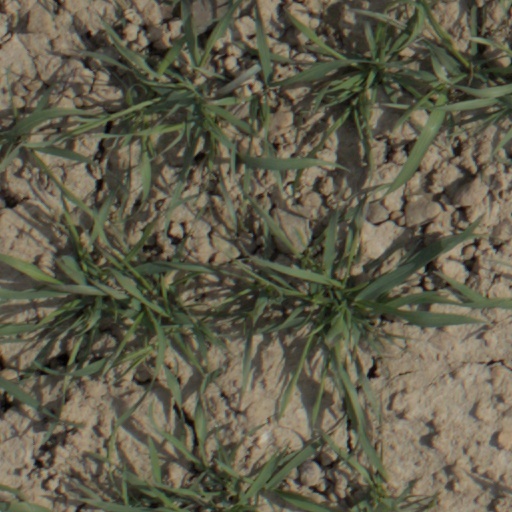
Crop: wheat